Boylston Street subway

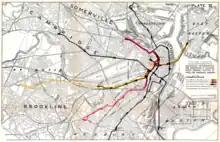
Map of 1926 proposal for Boston rapid transit lines showing linking the Boylston Tunnel with the East Boston Tunnel

The Boylston Street subway is a rail tunnel which lies primarily under Boylston Street in Boston, Massachusetts. In operation since 1914, it now carries all four branches of the MBTA Green Line from Kenmore Square under the Back Bay into downtown Boston, where it joins with the older Tremont Street subway. The tunnel originally ended just east of Kenmore Square; it was extended under the square to new portals at and in 1932.